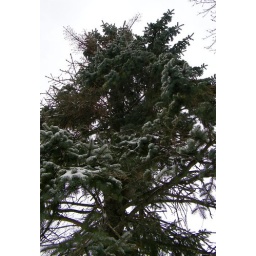
This is a rather dead pine tree in my yard, as seen from its base, looking straight up!